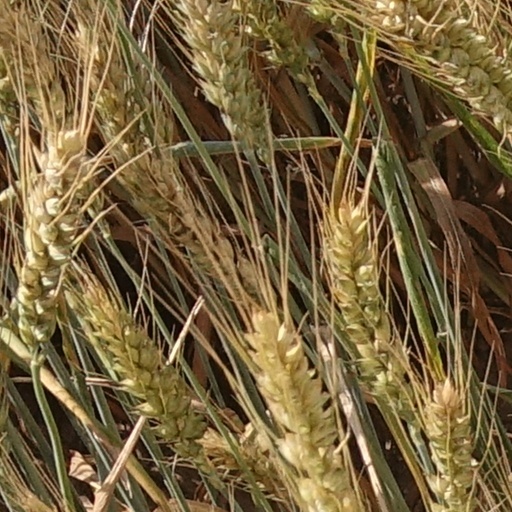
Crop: wheat